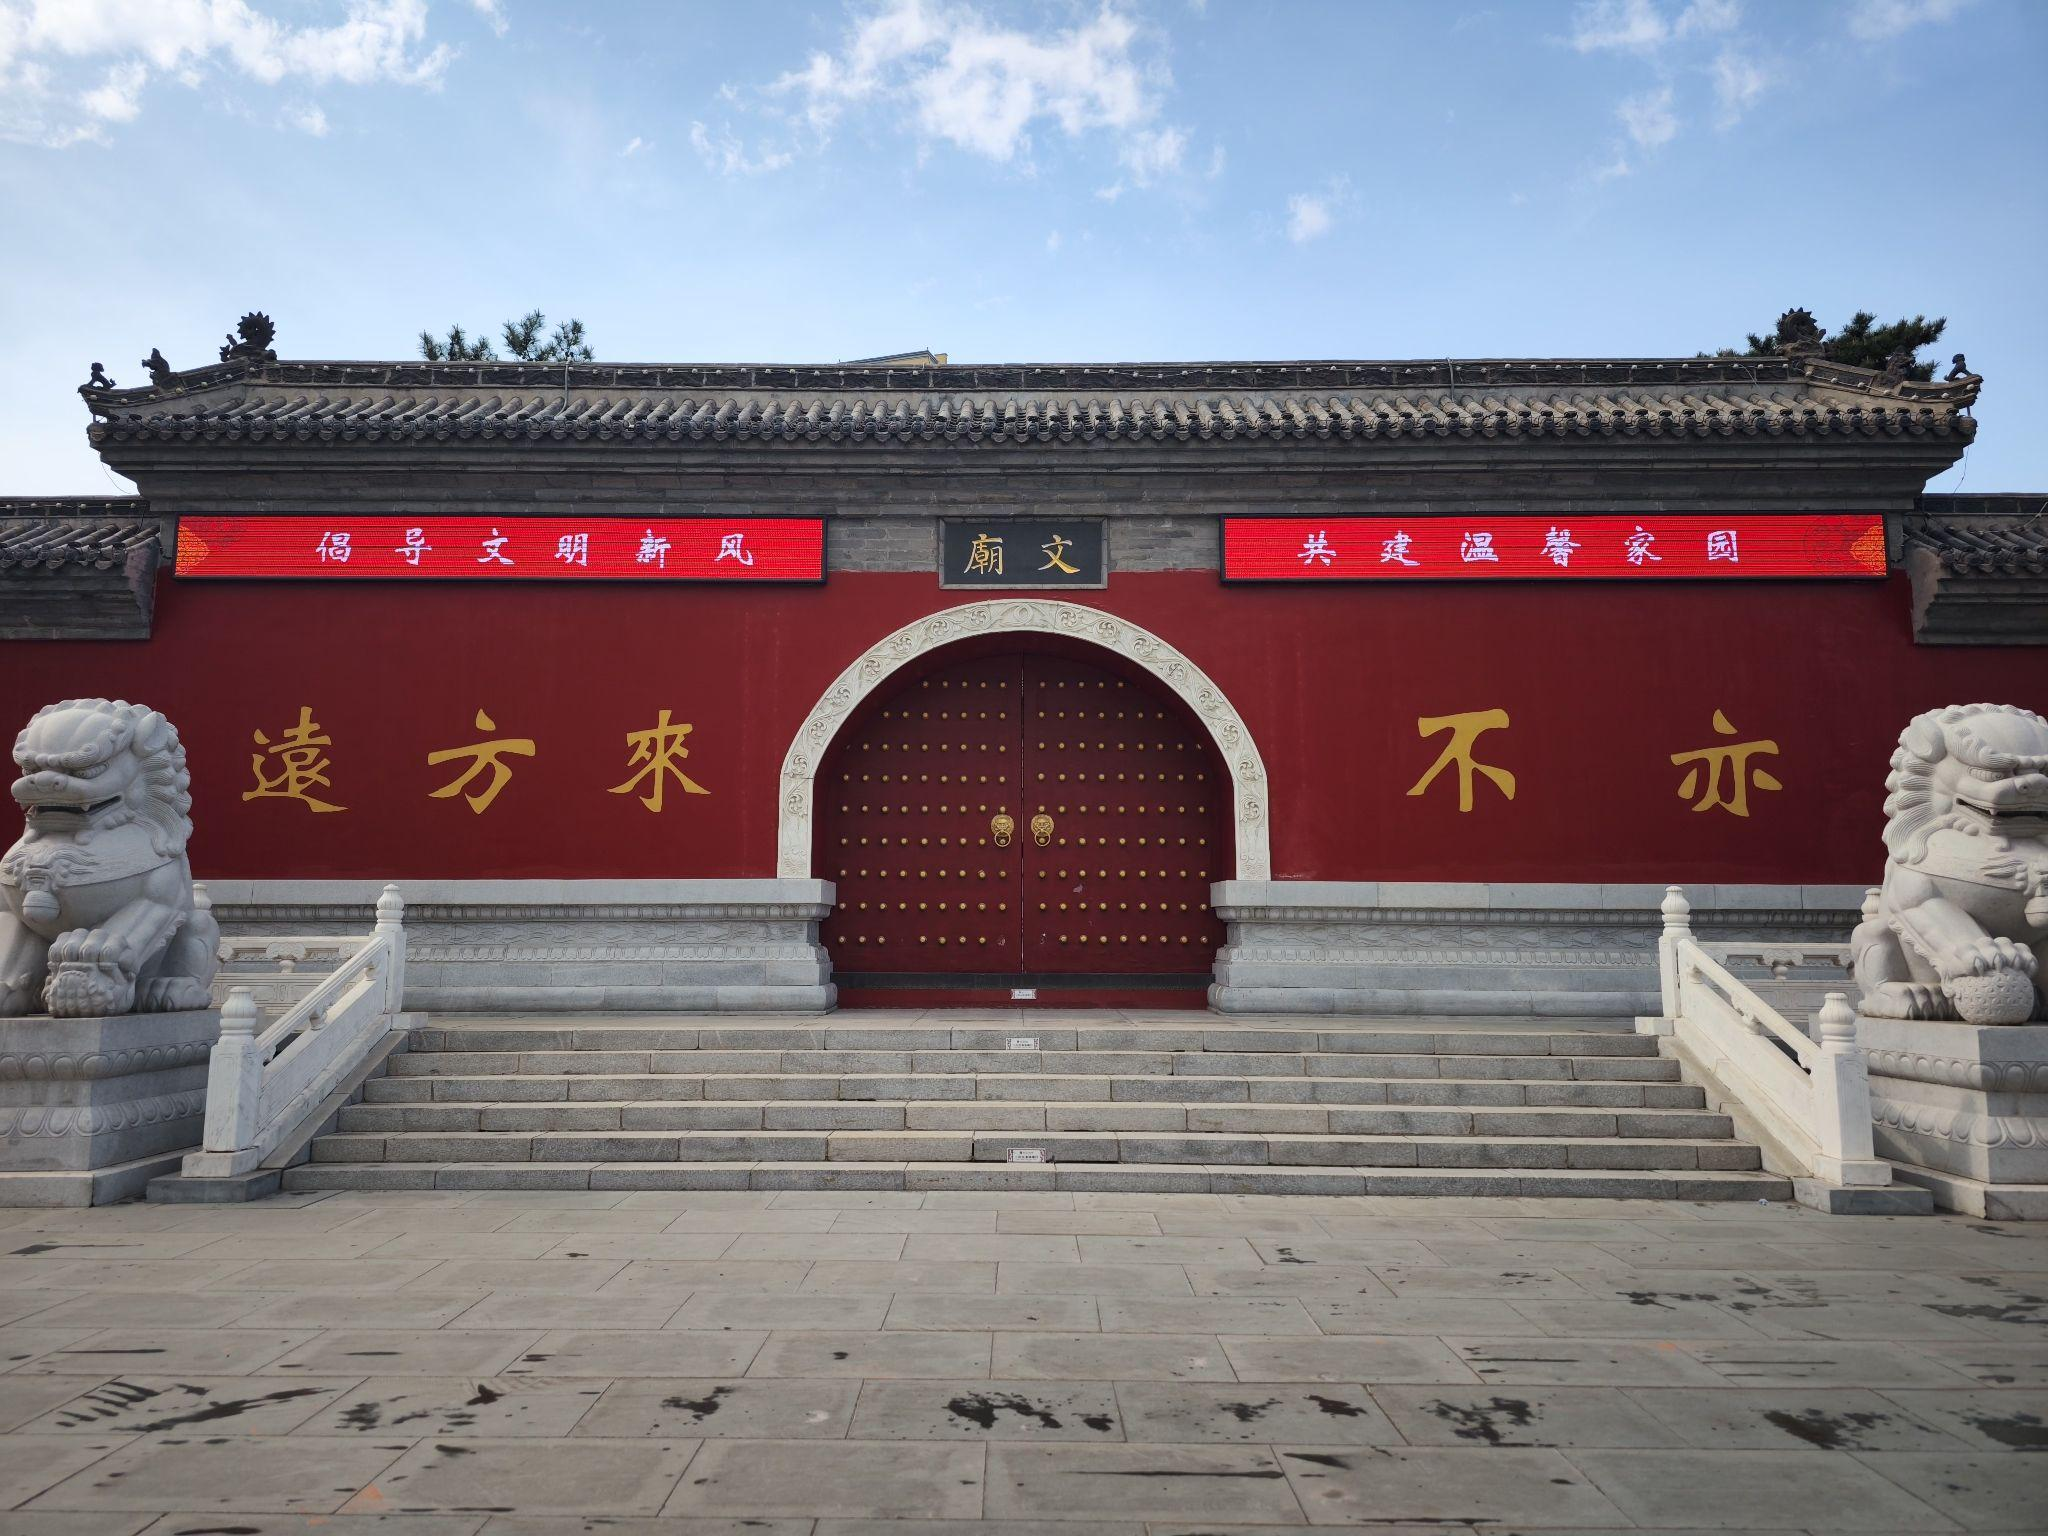
地标名称：文庙
所在城市：长春市·南关区